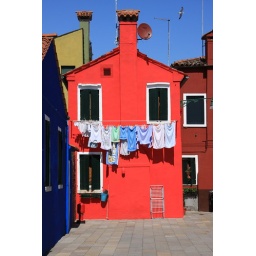
Vivid red house in Burano.